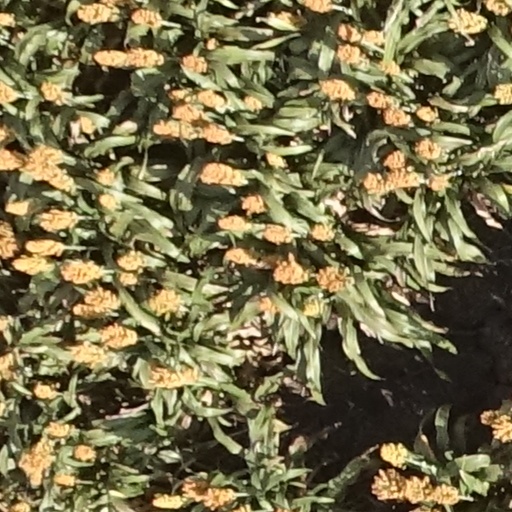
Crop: sorghum